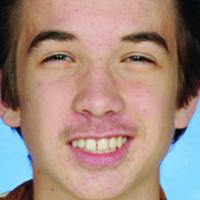
Age group: age 11-20